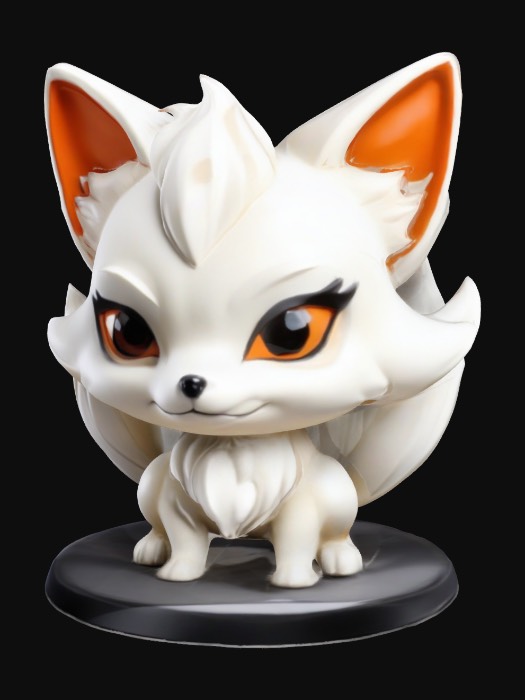
미적 점수 (1~10점): 7